Lachlann Mac Ruaidhrí

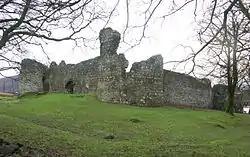
Now-ruinous Inverlochy Castle was once a stronghold of the Comyn kindred. In 1297, Alasdair Óg pursued his opponents to the castle, where he attempted to capture the largest warships on the western seaboard.

In 1296, Edward I invaded and easily conquered the Scottish realm. Amongst the Scots imprisoned by the English were many of the Ross elite, including William II himself. The earl remained in captivity from 1296 to 1303, a lengthy span of years in which the sons of Ailéan capitalised upon the resulting power vacuum. Like most other Scottish landholders, Lachlann rendered homage to the triumphant king later in 1296. One of the Scottish king's most ardent supporters had been Alasdair Mac Dubhghaill, a fact which appears to have led Edward I to use the former's chief rival, Alasdair Óg, the chief of Clann Domhnaill, as his primary agent in the maritime west. In this capacity, Alasdair Óg attempted to contain the Clann Dubhghaill revolt against English authority.